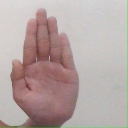
अक्षर: ध